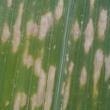
Crop: Maize
Condition: curvulariosis-d